Mick Doohan

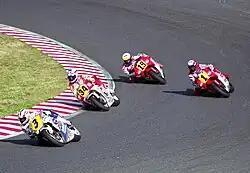
Doohan leads Kevin Schwantz, Wayne Rainey and John Kocinski at the 1991 Japanese Grand Prix

In 1991, he was paired with his fellow Australian Wayne Gardner on a Honda RVF750 superbike and won the Suzuka 8 Hours endurance race. He competed successfully throughout the early 1990s and appeared to be on his way to winning his first world championship when he was seriously injured in a practice crash before the 1992 Dutch TT. He suffered permanent and serious damage to his right leg due to medical complications and, at one stage, faced amputation of the leg. At the time, Doohan was 65 points in the lead of the championship, but could not compete for eight weeks after the crash. After an arduous recovery, he returned to racing for the final two races but could not prevent Yamaha rider Wayne Rainey from winning his third consecutive title (by four points from Doohan). In 1993 he struggled with the healing of his leg and the ability to race the Honda at elite level, stating later that in that year it was all he could do to just keep his ride at Honda. It was also during this time he switched to a left thumb-operated rear brake, as his right foot was no longer able to perform this function.